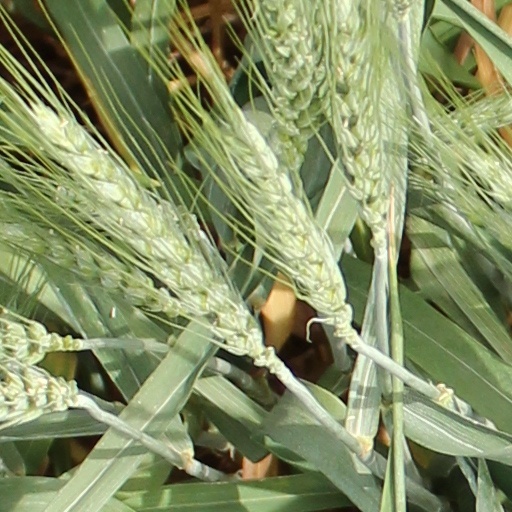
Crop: wheat